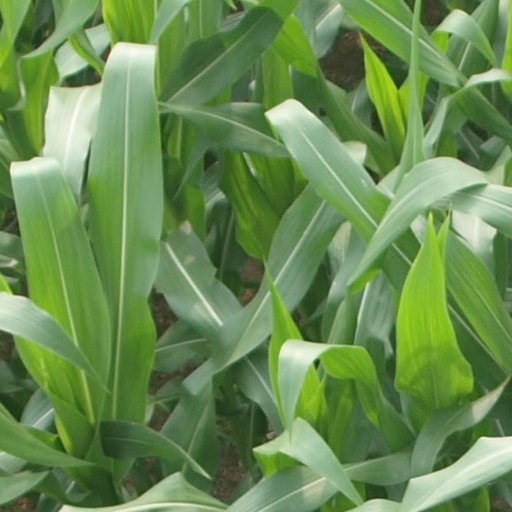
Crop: maize; corn